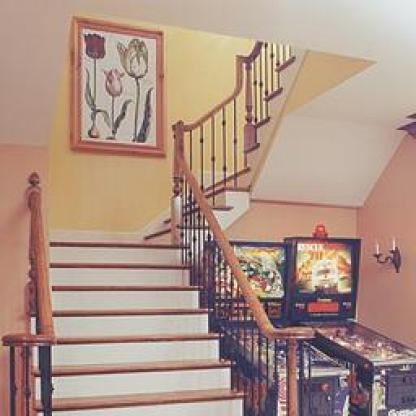
Scene: Indoor